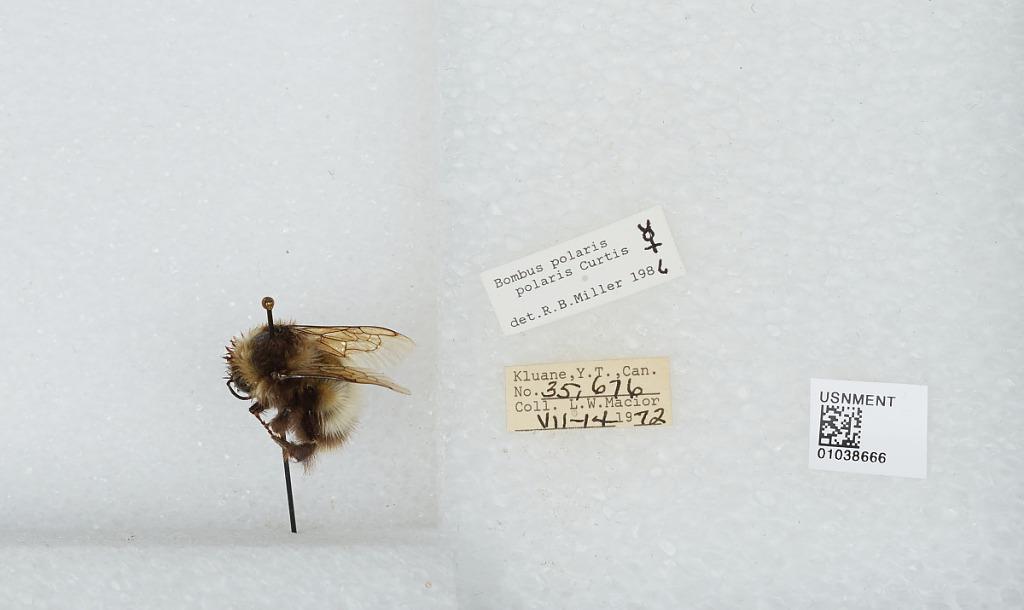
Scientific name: Bombus (Alpinobombus) polaris Curtis
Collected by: L. Macior
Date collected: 1972-7-14
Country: Canada
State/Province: Yukon Territory
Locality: Kluane
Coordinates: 60.75, -139.5
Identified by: Miller, R. B.